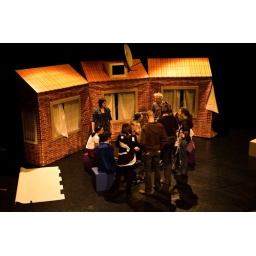
Foto's van de Try Out van Booming Rotterdam door Young Stage in de Hennekijnstraat. Fotograaf Jaap Kooiman